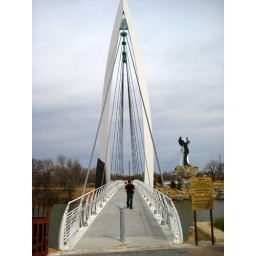
This was a cool footbridge over the Arkansas river leading to a monument for Kansas Indian tribes.